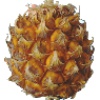
Label: pineapple_mini